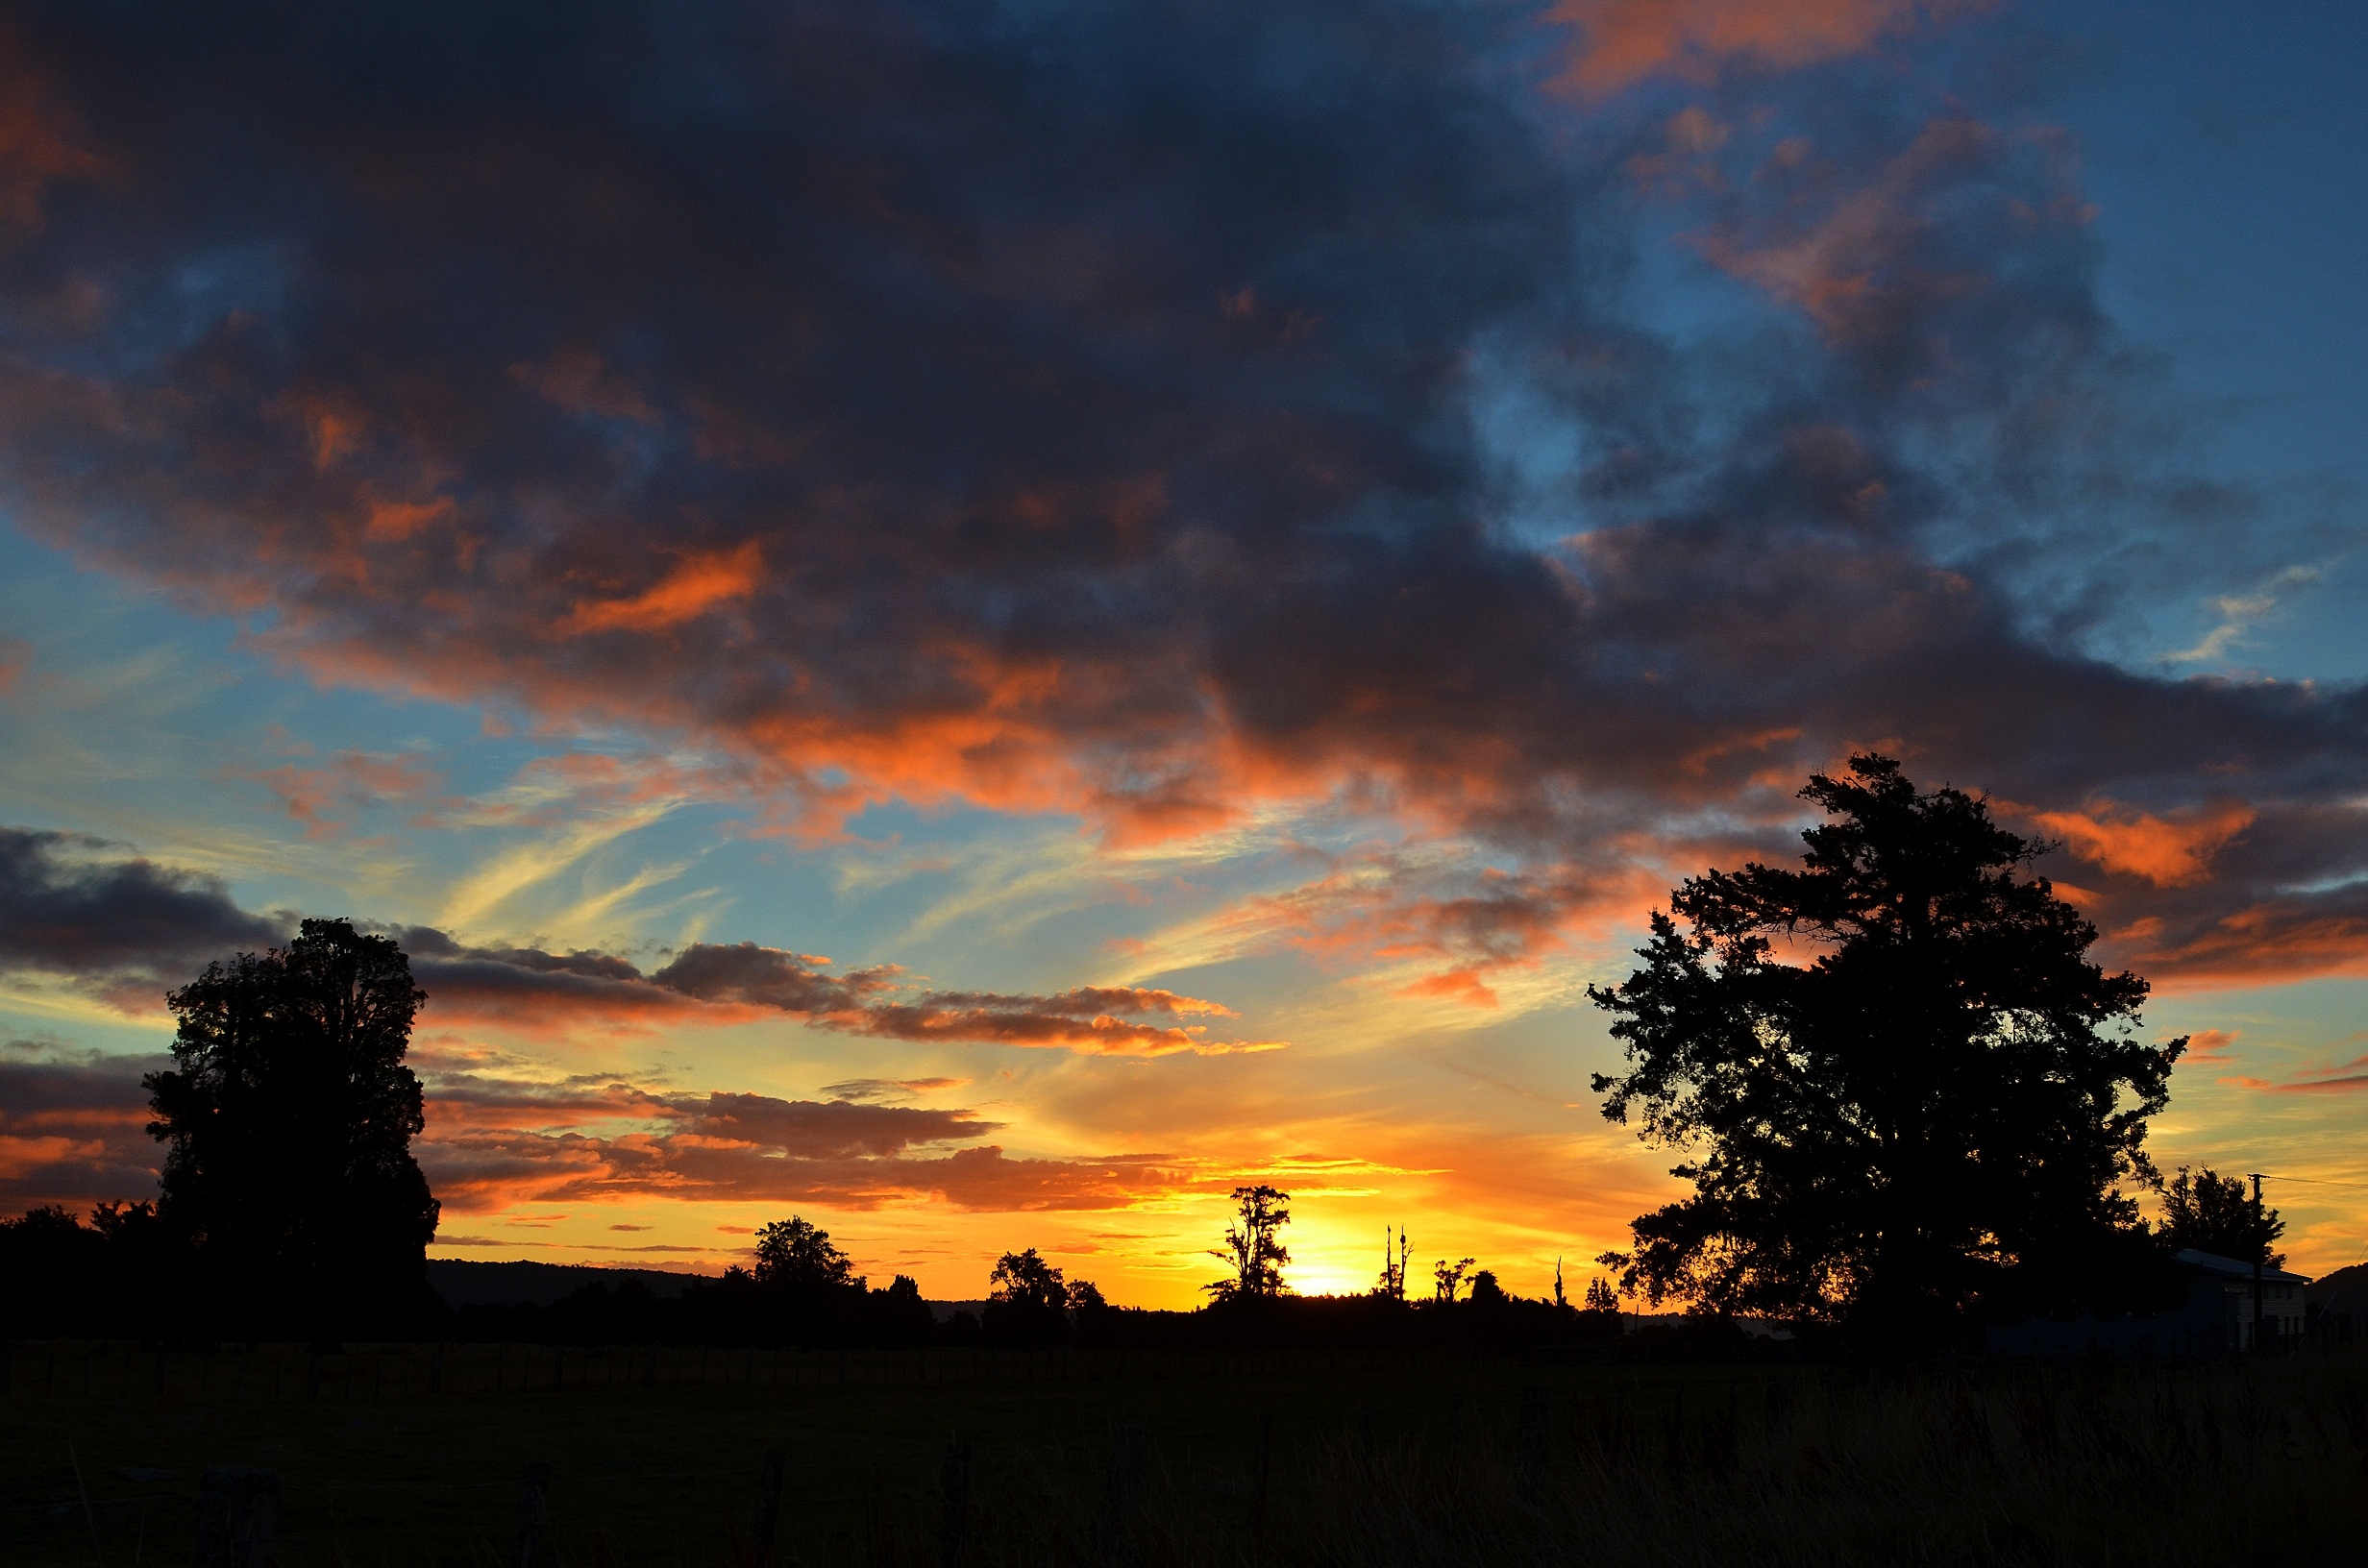
horizon, cloud, sky, sunrise, sunset, sunlight, morning, dawn, atmosphere, dusk, evening, new zealand, afterglow, the scenery, meteorological phenomenon, red sky at morning